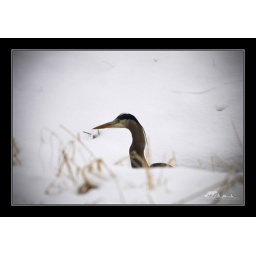
Great blue in the great white